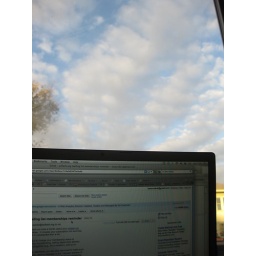
sky and computer. a bit of tree, house, and window.  chirping of birds is not conveyed in the photo.